Rosemary DeCamp

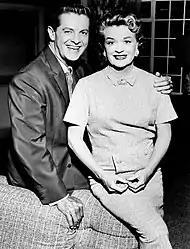
DeCamp with Bob Cummings, star of the "Bob Cummings Show" (1959)

In 1951 and 1953, respectively, she starred in the nostalgic musical films "On Moonlight Bay" and its sequel, "By The Light Of The Silvery Moon", as Alice Winfield, Doris Day's mother, opposite Leon Ames.